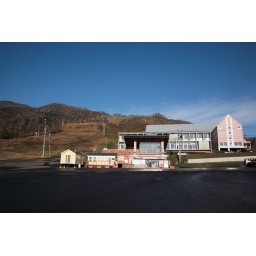
blue sky in autumn morning